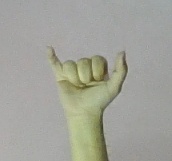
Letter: ya